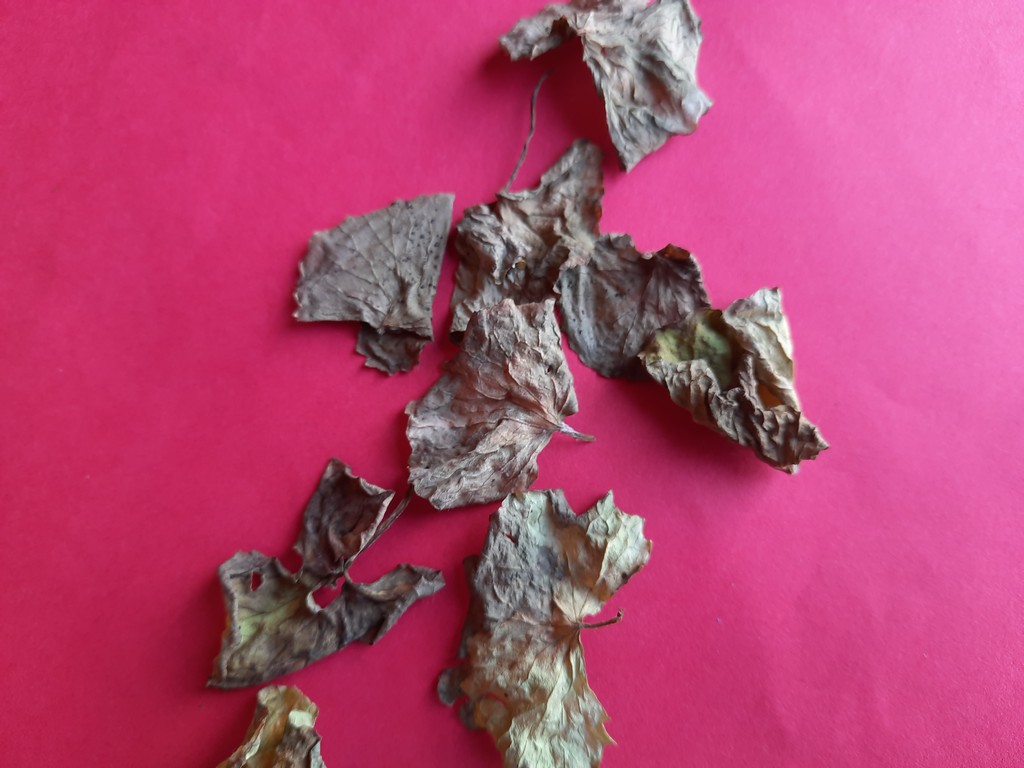
Label: Dried